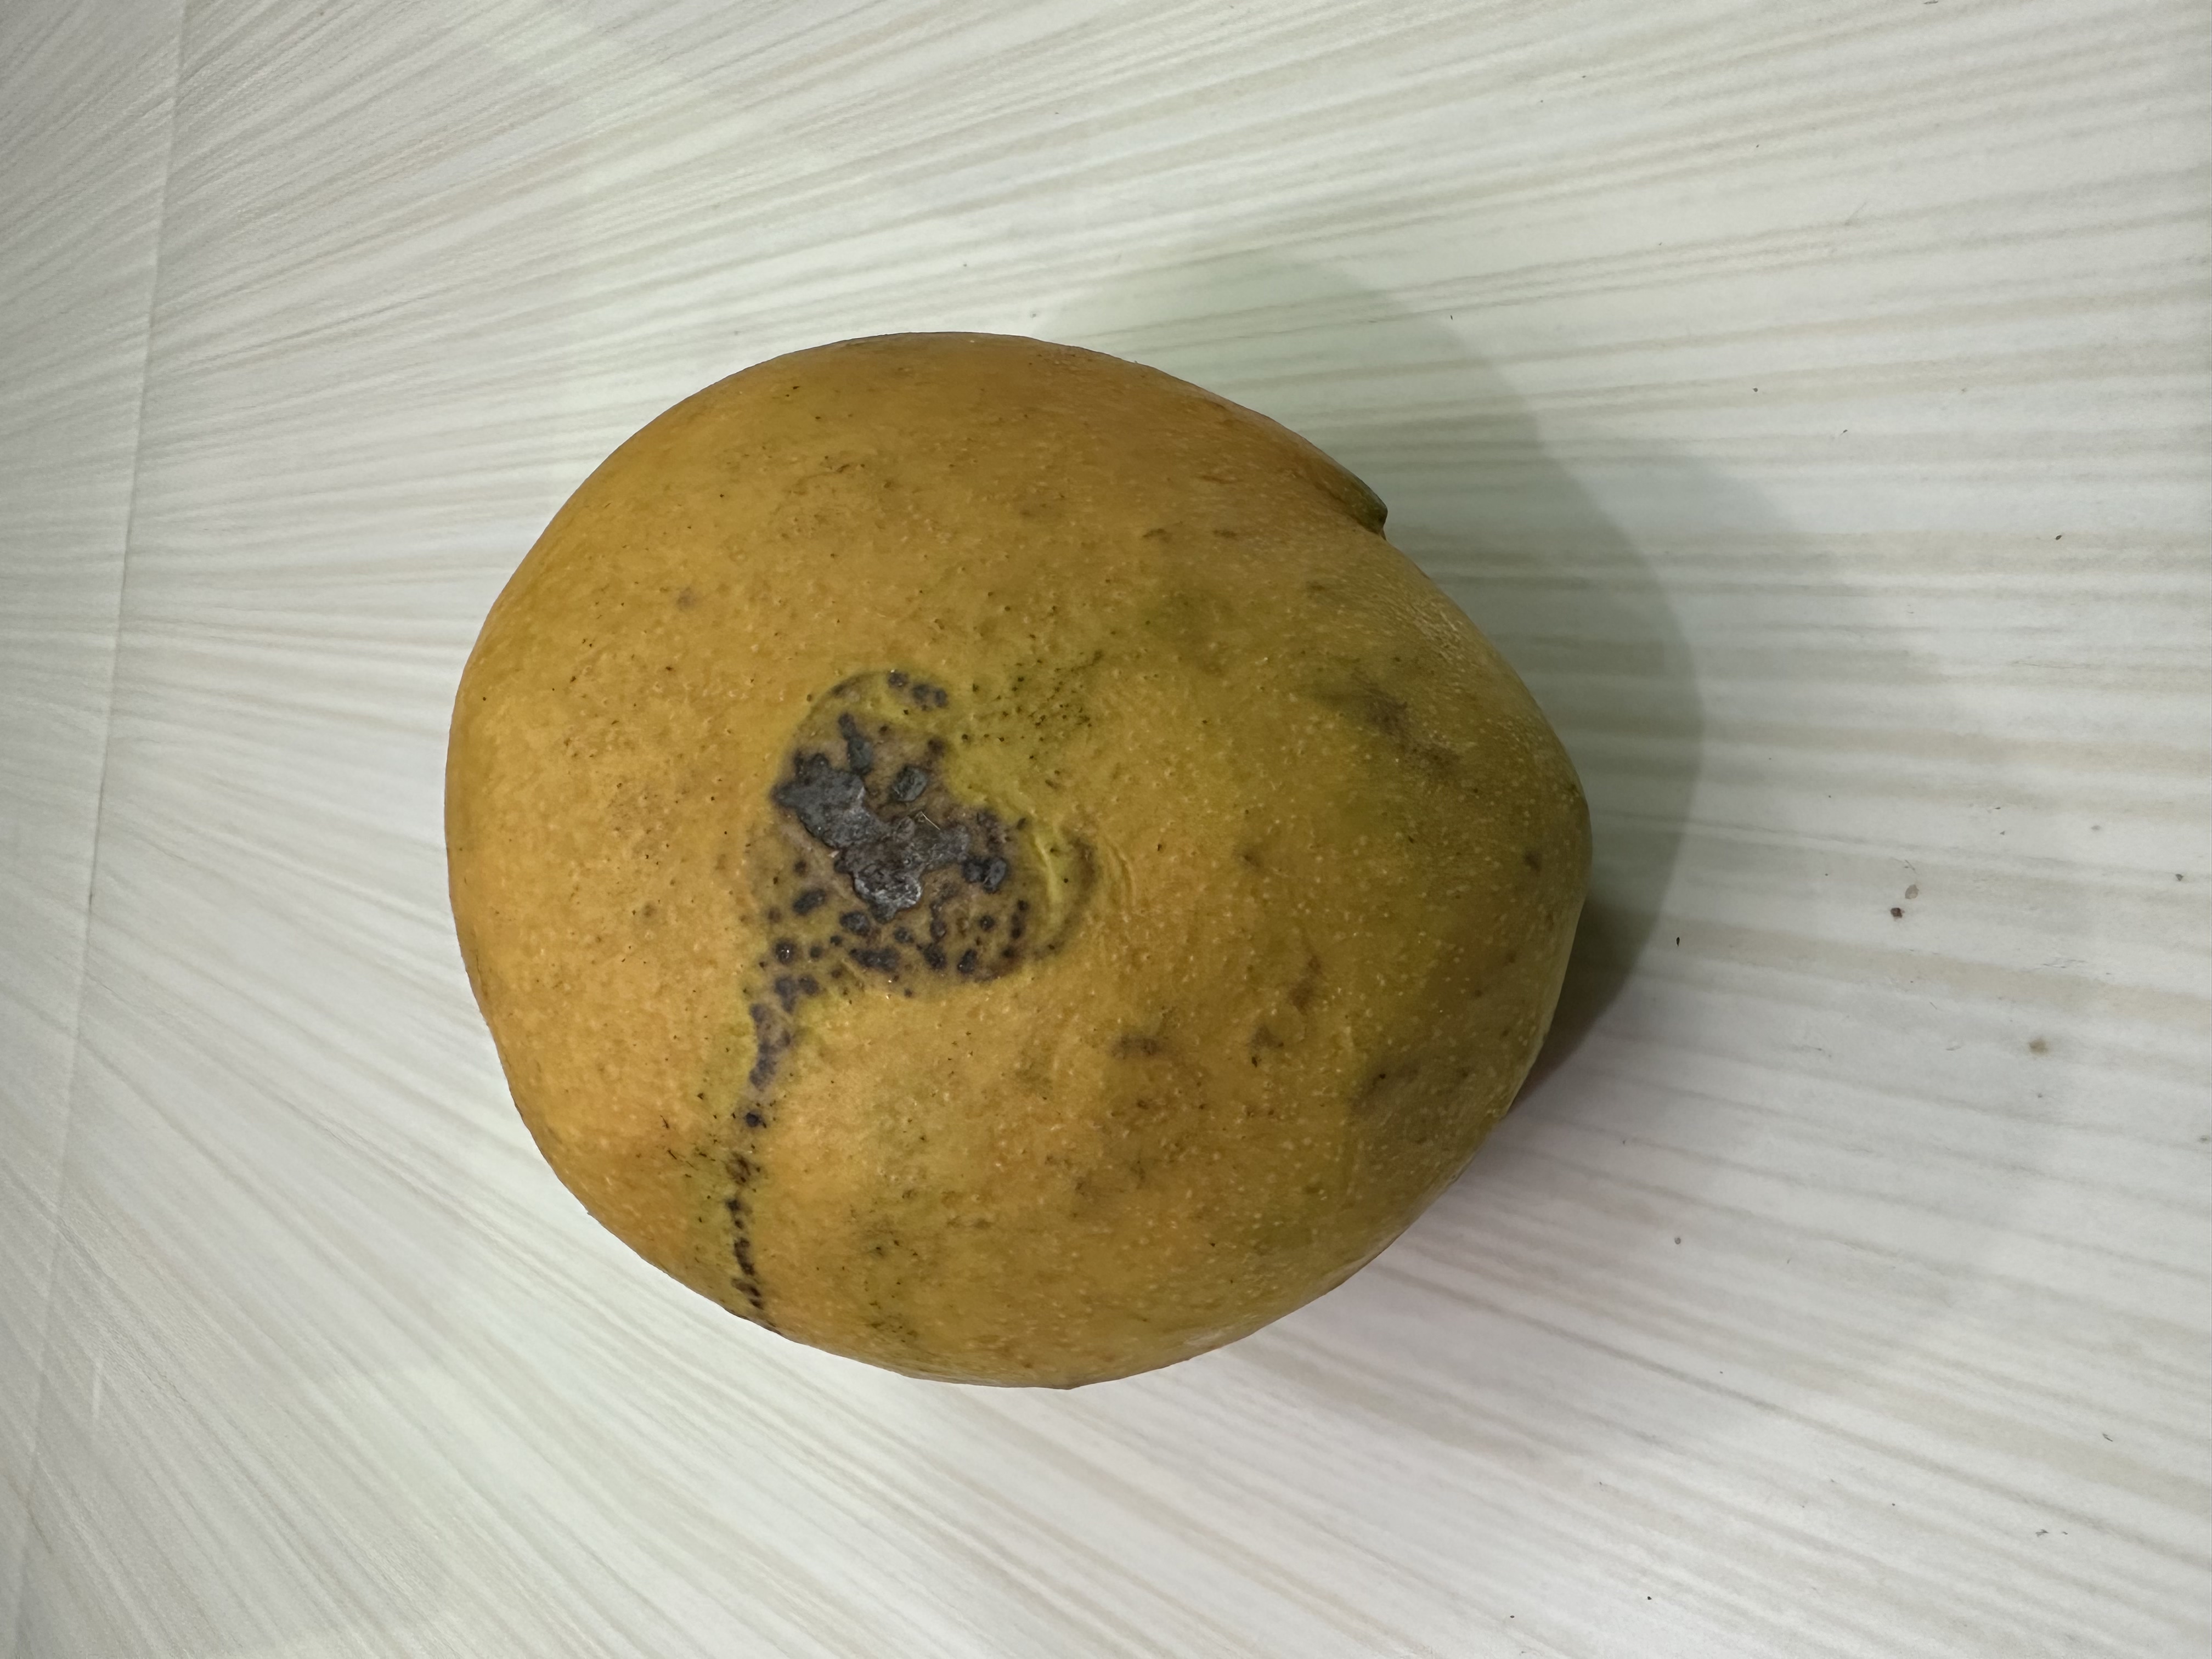
Mango variety: Bari-4